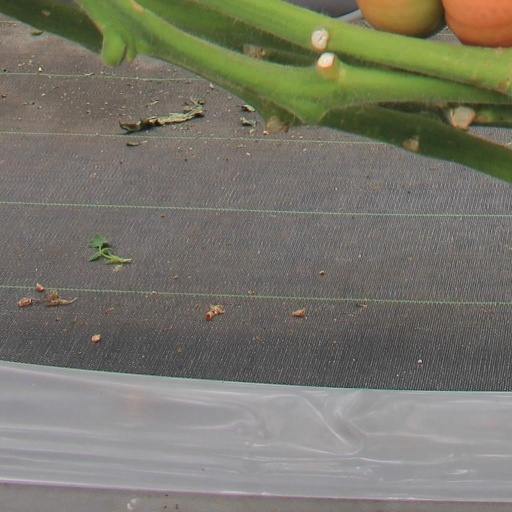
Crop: tomato